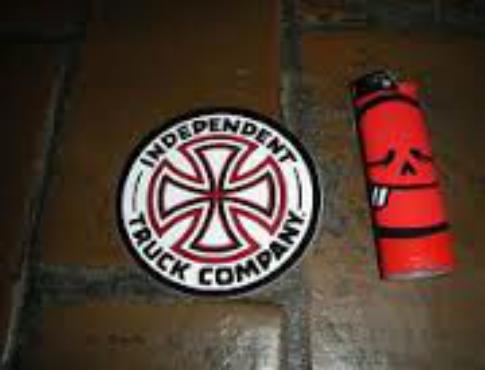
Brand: Independent Truck
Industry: Clothes